Inke Maris

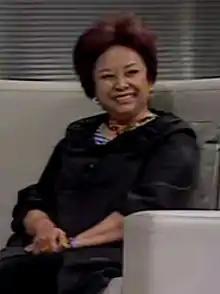
Inke Maris on Just Alvin Metro TV

Inke Maris (7 December 1948 – 31 December 2020) was an Indonesian journalist, newscaster, and communication consultant. She was well known as a first Indonesian who can interviewed Prime Minister of the United Kingdom Margaret Thatcher.